Pope Pius XII

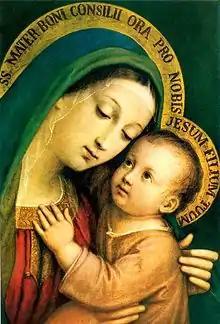
In 1939 Pius XII placed his pontificate under the maternal care of "Our Lady of Good Counsel" and composed a prayer to her. This 19th-century painting is by Pasquale Sarullo.

Bishop Carlos Duarte Costa, a long-time critic of Pius XII's policies during World War II and an opponent of clerical celibacy and the use of Latin as language of the liturgy, was excommunicated by Pius XII on 2 July 1945. He later established a schismatic group called the "Brazilian Catholic Apostolic Church".